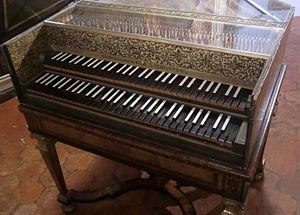
Les deux claviers du clavecin de Pierre Donzelague (1716)
L'histoire du clavecin est, en tant que telle, une science récente car aucun traité d'ensemble sur ce sujet n'a été rédigé avant la période moderne. Elle s'appuie sur une iconographie et des documents écrits épars et disparates et sur l'étude des instruments anciens, souvent profondément altérés au cours de leur existence et aujourd'hui conservés dans les musées et les collections privées ; si nombre d'entre eux sont signés, datés et susceptibles d'un suivi dans les archives, beaucoup d'autres sont anonymes et ouvrent encore un vaste champ d'investigation aux experts.